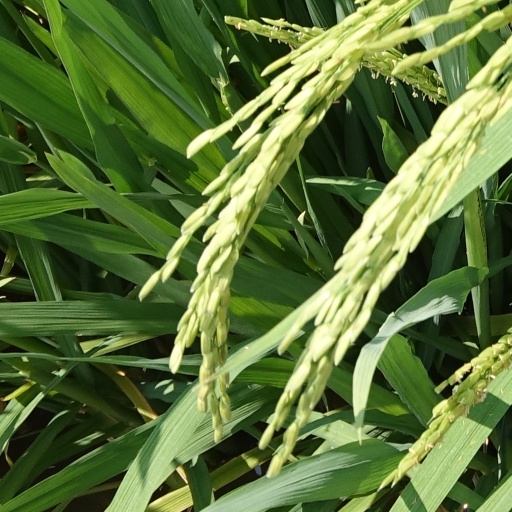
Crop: rice